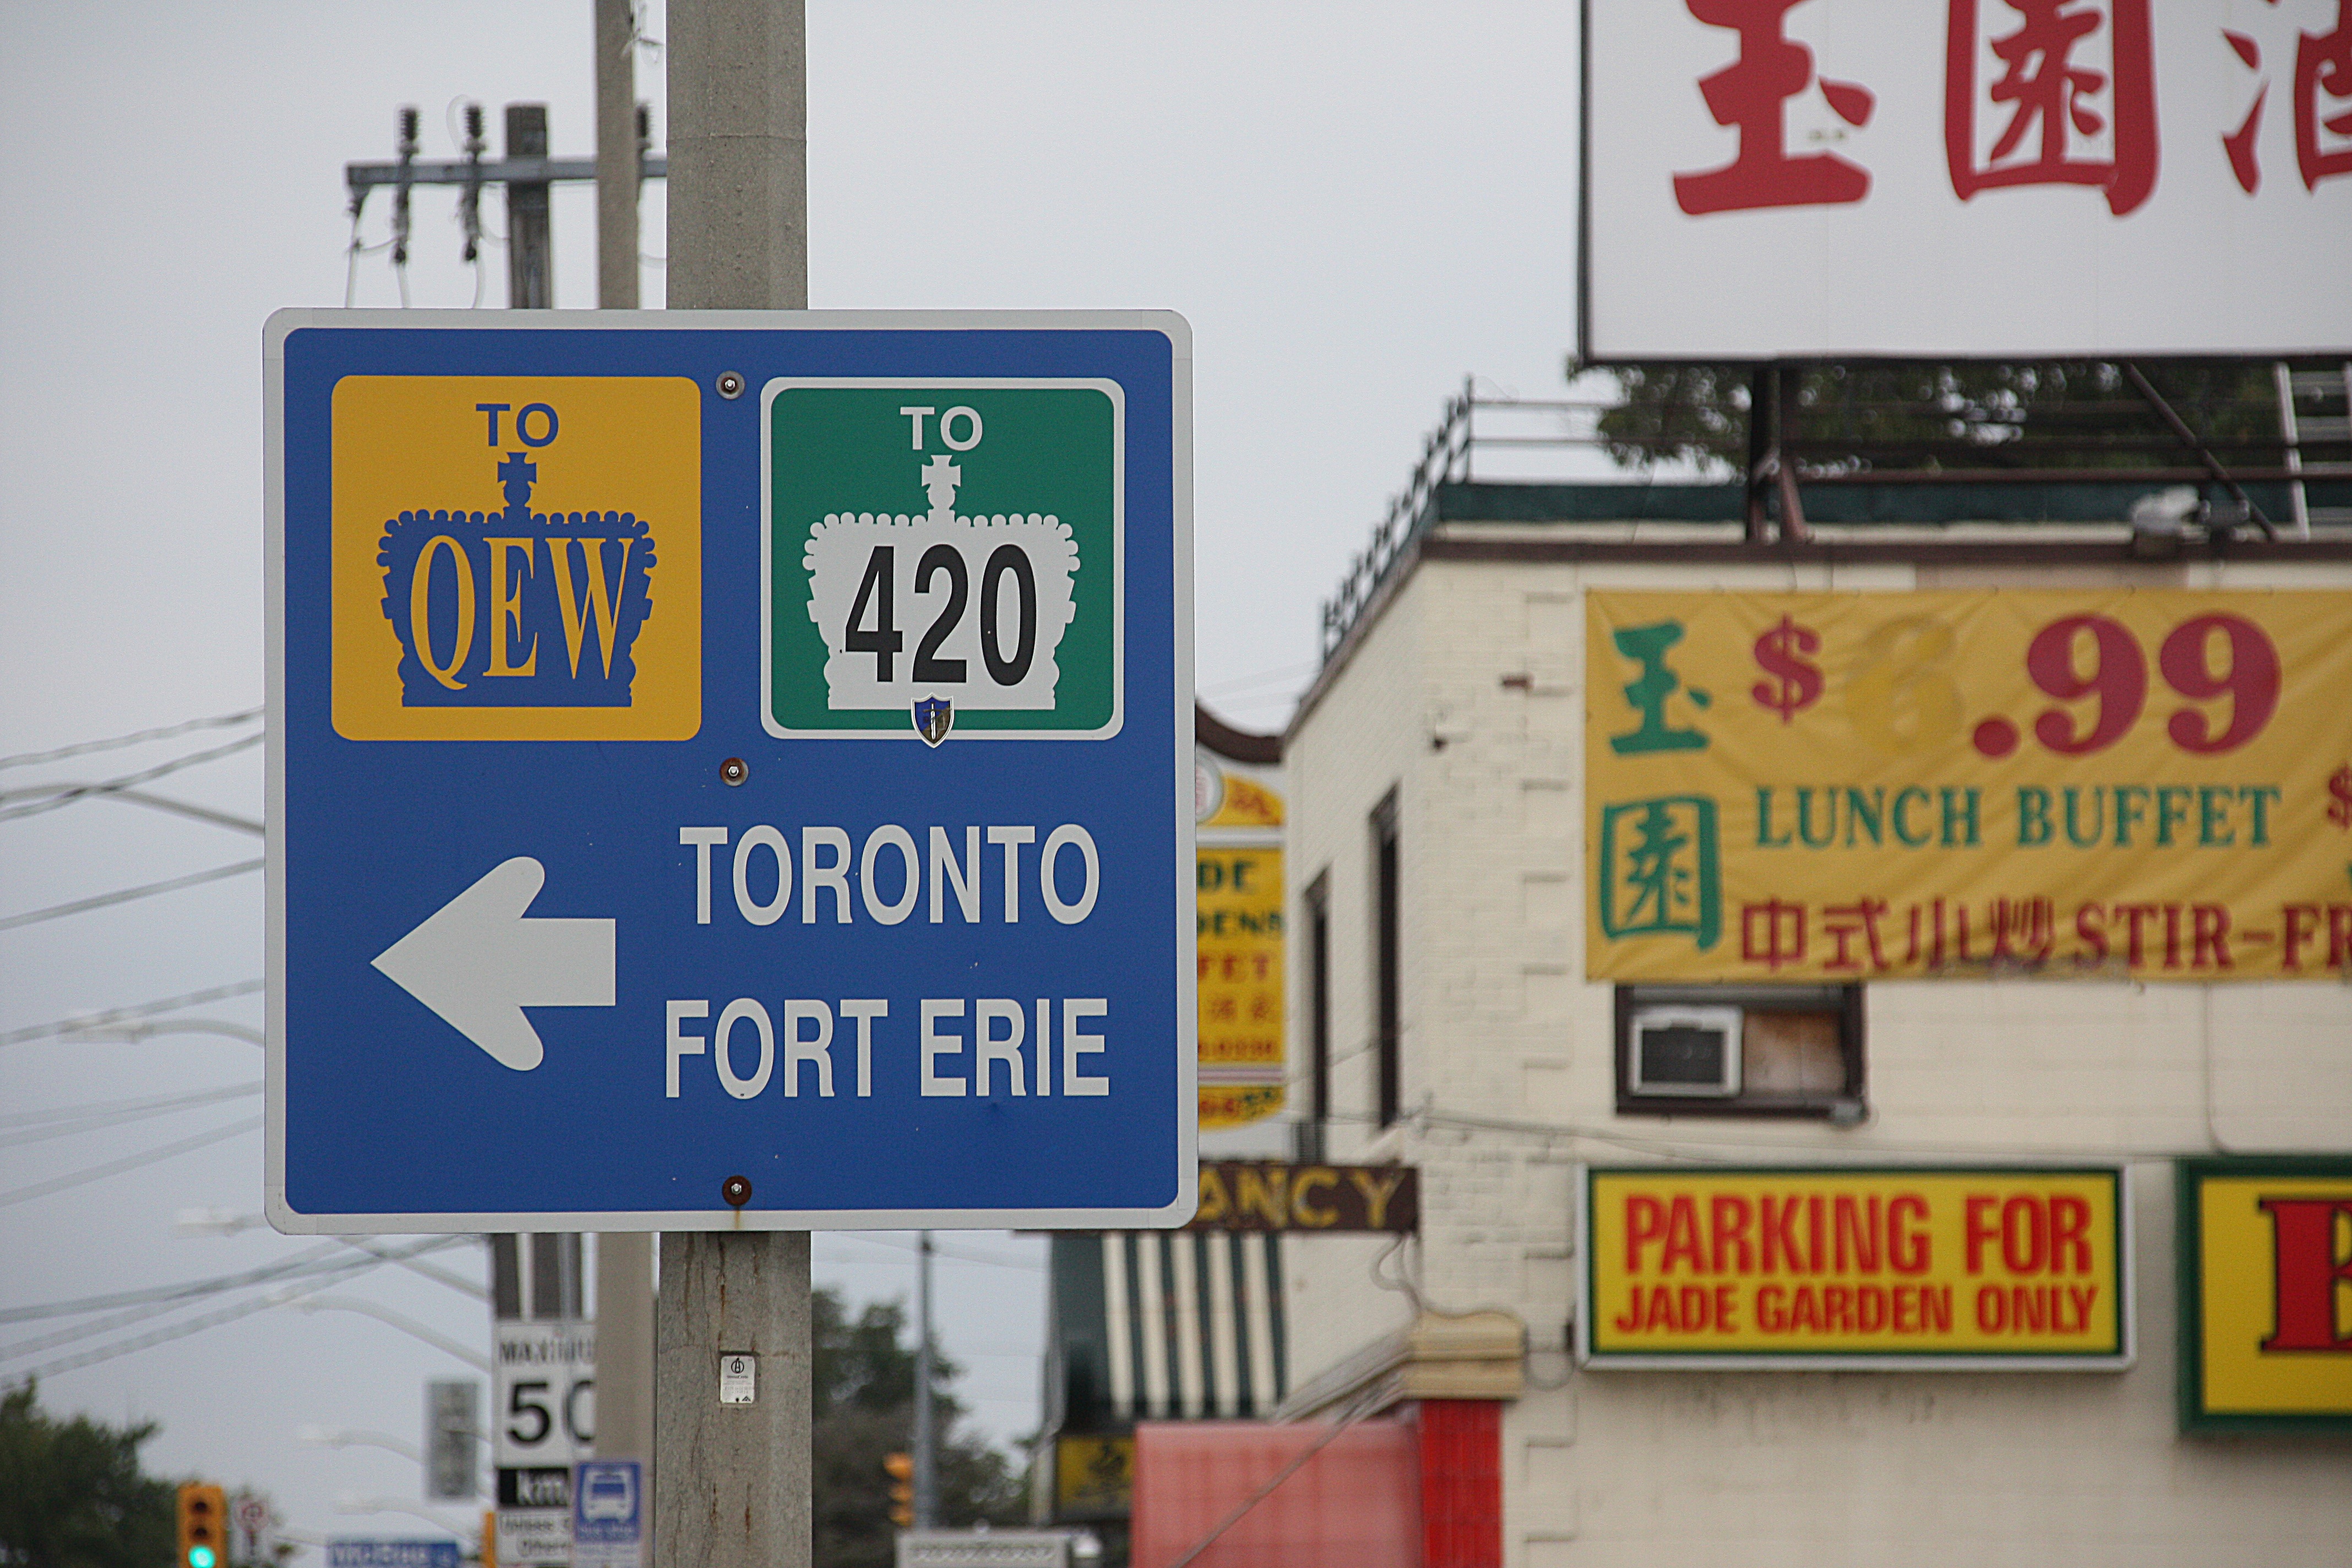
road, highway, advertising, sign, show, street sign, signage, lane, canada, infrastructure, poster, niagara, billboard, confused, road signs, billboards, traffic sign, border area